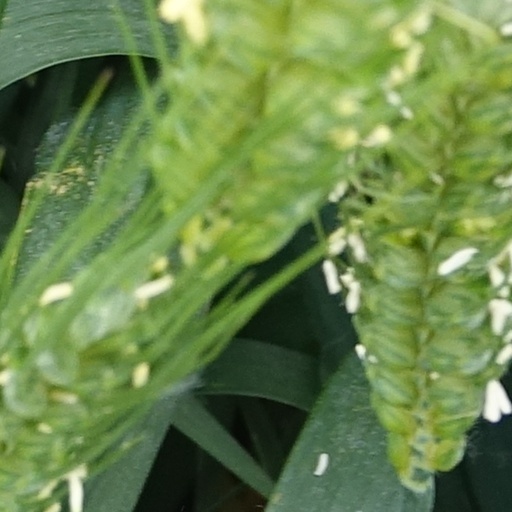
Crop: wheat